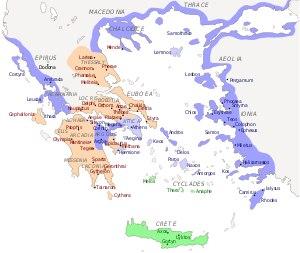
Johann Wilhelm Adolf Kirchhoff, né le 6 janvier 1826 à Berlin et mort le 27 février 1908 dans la même ville, est un philologue et helléniste allemand. Ce fut également un épigraphiste réputé. Il étudia notamment les runes germaniques.
Psi est la 23ᵉ lettre de l'alphabet grec, précédée par chi et suivie par oméga.
Phi est la 21ᵉ lettre de l'alphabet grec, précédée par upsilon et suivie par chi. Elle est l'ancêtre de la lettre Ф de l'alphabet cyrillique.
Chi ou khi est la 22ᵉ lettre de l'alphabet grec, précédée par phi et suivie par psi. Elle est l'ancêtre de la lettre Х de l'alphabet cyrillique.